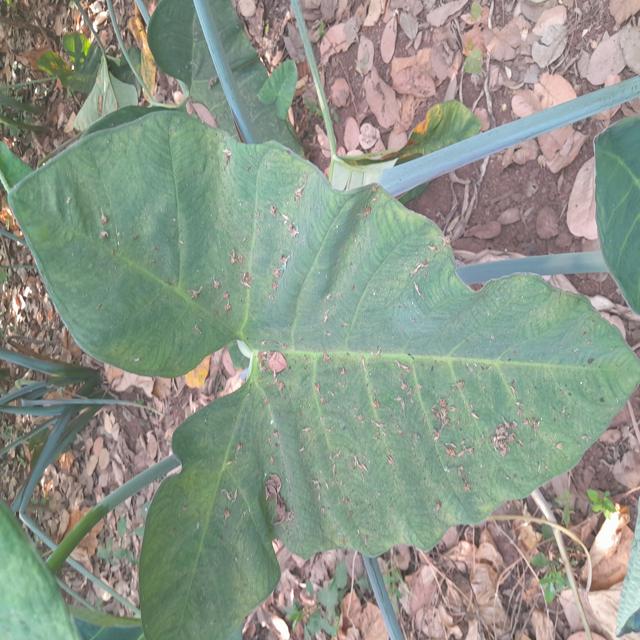
Label: Healthy